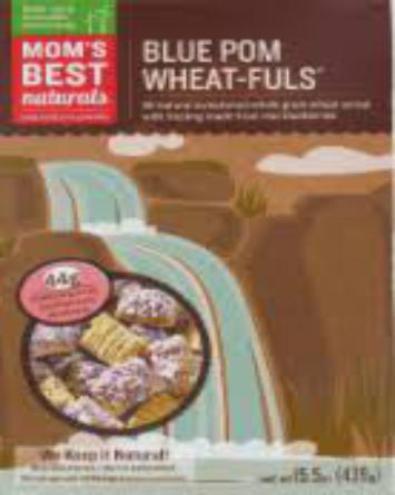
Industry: Food